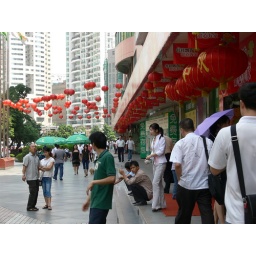
More red paper lanterns in a visual street display .Shenzhen , China .